Alan Aderem

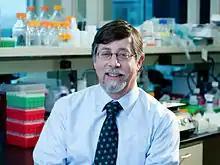
Alan Aderem, PhD

Alan Aderem is an American biologist, specializing in immunology and cell biology. Aderem's particular focus is the innate immune system, the part of the immune system that responds generically to pathogens. His laboratory's research focuses on diseases afflicting citizens of resource poor countries, including AIDS, malaria, tuberculosis and influenza.